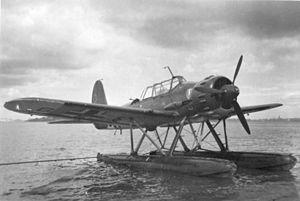
L'Arado Ar 196 est un hydravion de reconnaissance, avion embarqué standard de la Kriegsmarine durant la Seconde Guerre mondiale. Très apprécié par ses pilotes, il reste considéré comme un des meilleurs appareils de sa catégorie, surclassant les appareils similaires utilisés par les Alliés.